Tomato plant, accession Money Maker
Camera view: bottom (45 deg); turntable rotation: 240 degrees
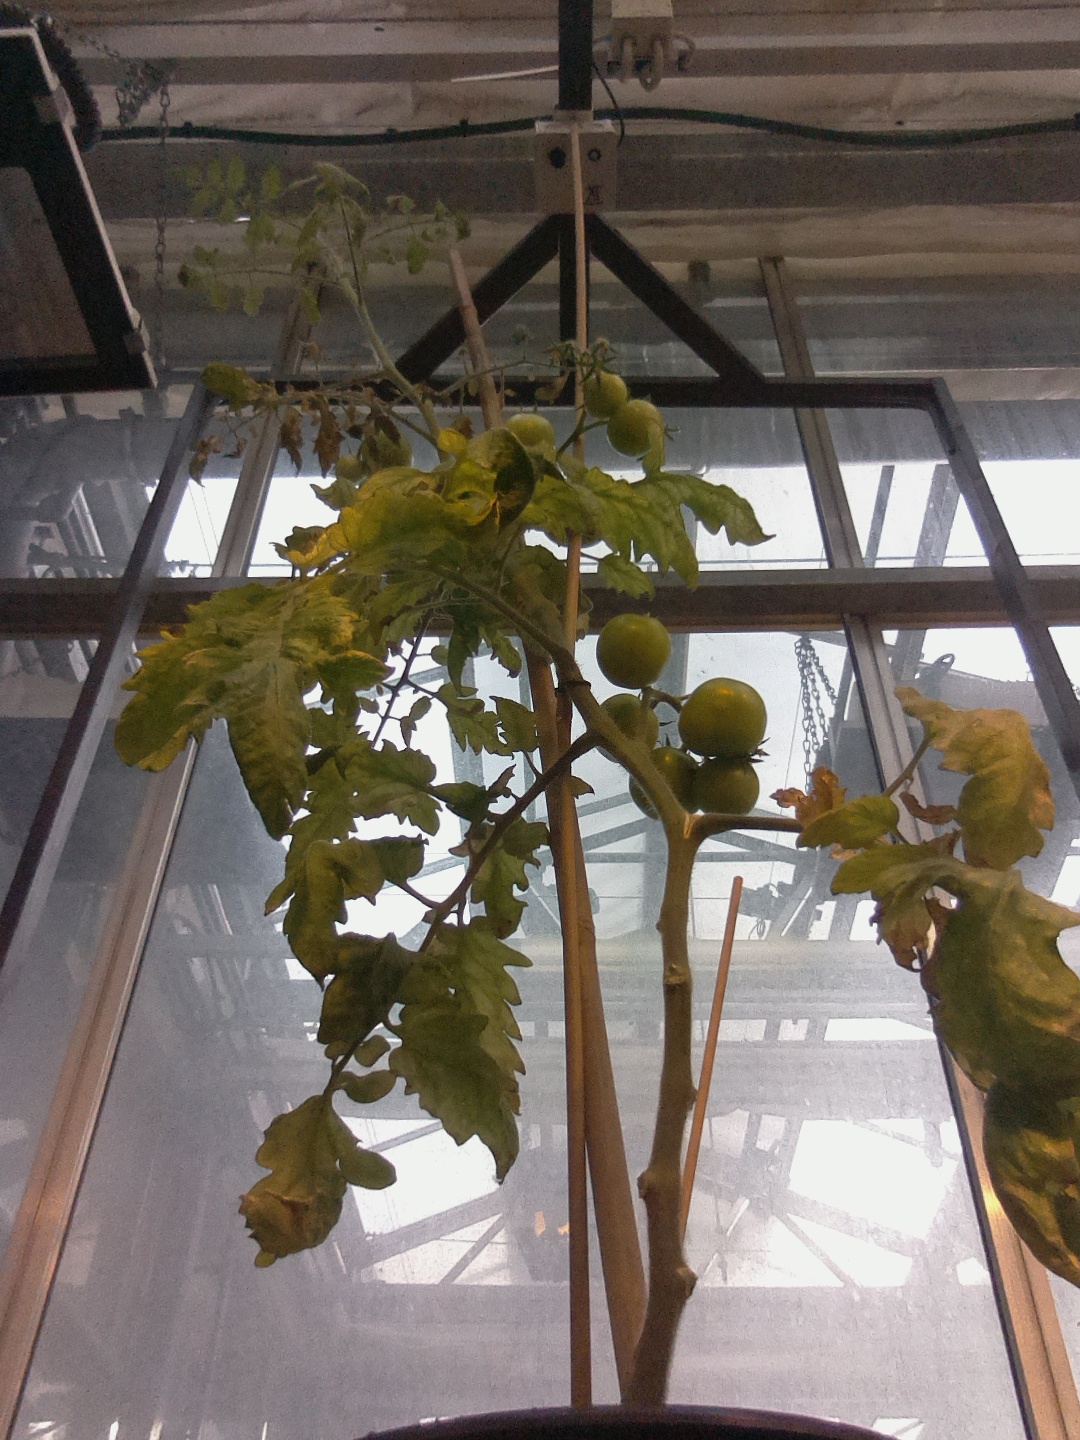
BBCH growth stage 76: 60%-70% of final fruit size